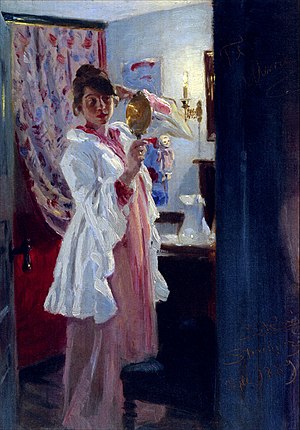
Marie Krøyer
Interiør med Marie Krøyer af P.S. Krøyer, 1889.
Marie Triepcke Krøyer Alfvén var en dansk maler.